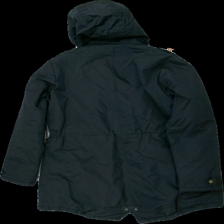
View: back
Type: Jacket
Category: Ladies
Brand: Lager 157
Colors: Black, White, Brown
Material: 100% nylon
Pattern: Other
Cut: Turtle neck
Size: XL
Season: All
Stains: Minor
Damage: vågig dragkedja
Damage location: middle center
Damage 2: smutsigt och nopprigt
Damage 2 location: top center
Price range: <50
Recommended usage: Export
Description: svart lång jacka